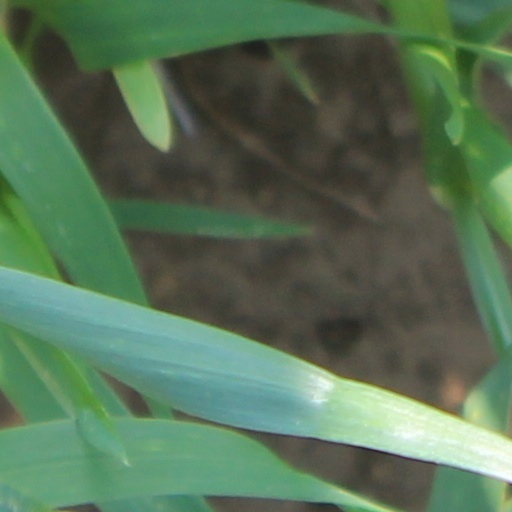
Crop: wheat